Sky position (RA, Dec in degrees): 231.841, 4.01
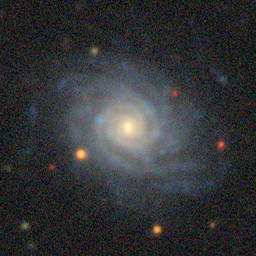
Galaxy morphology: Unbarred Tight Spiral Galaxies